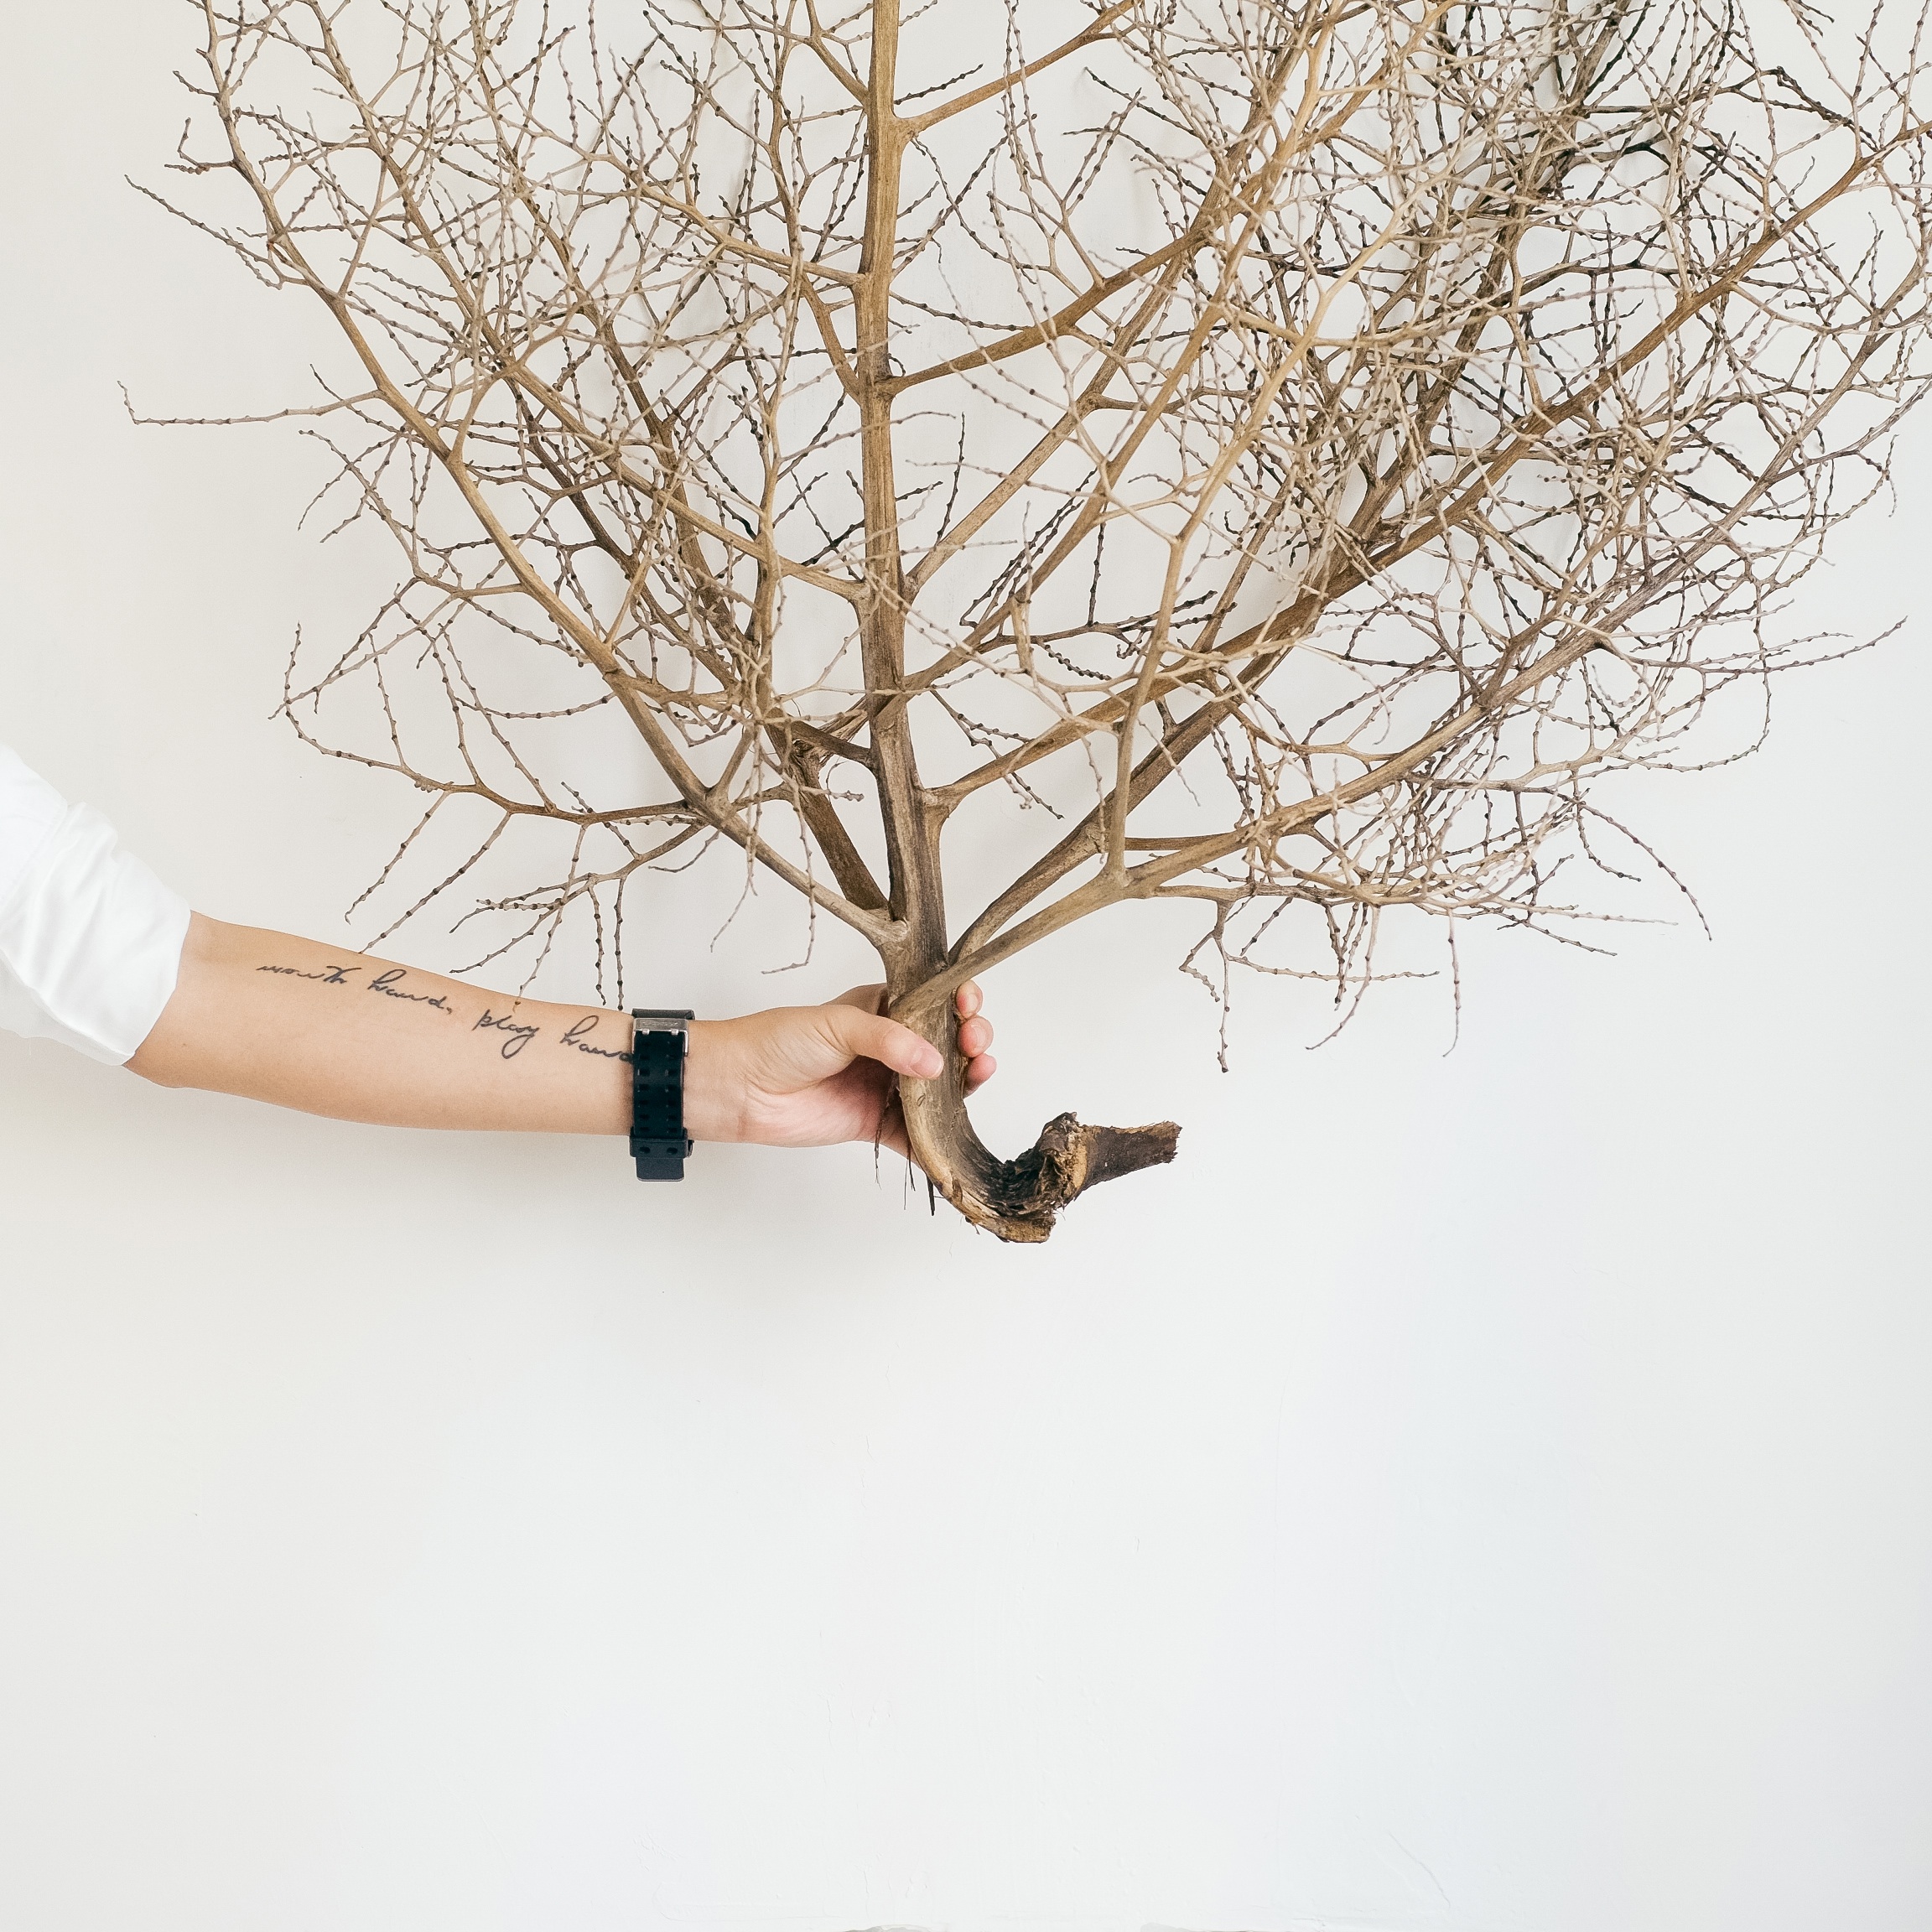
hand, tree, branch, winter, plant, leaf, flower, spring, season, twig, drawing